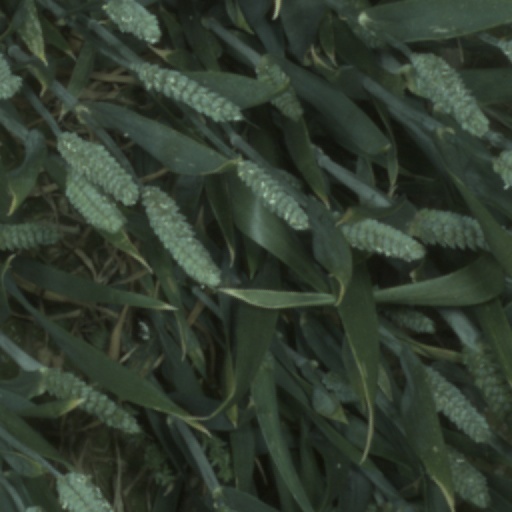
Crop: wheat